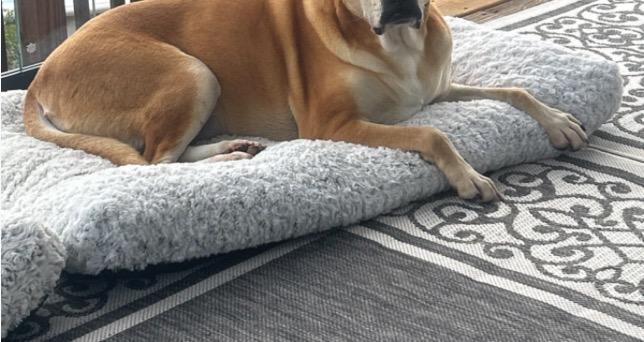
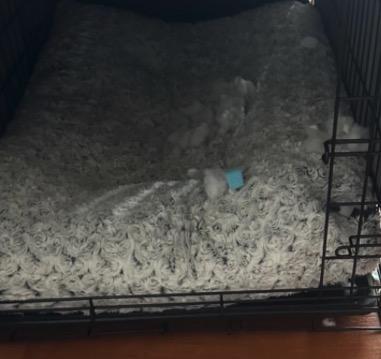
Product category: misc
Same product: yes